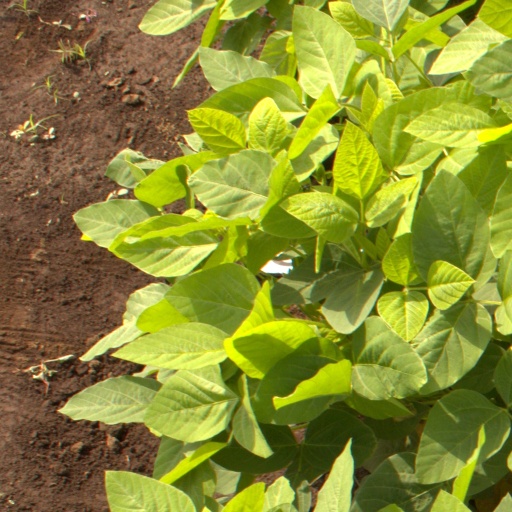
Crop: soybean